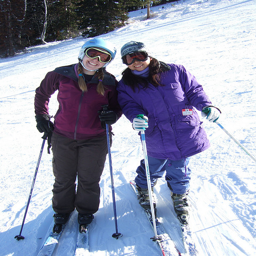
Two women smiling for a picture while on the ski slope.
Two women in ski gear standing next to each other in the snow.
two females standing side by side on a snow covered slope
Two women on snow skis on a hill
Two Skiers posing for the camera together.